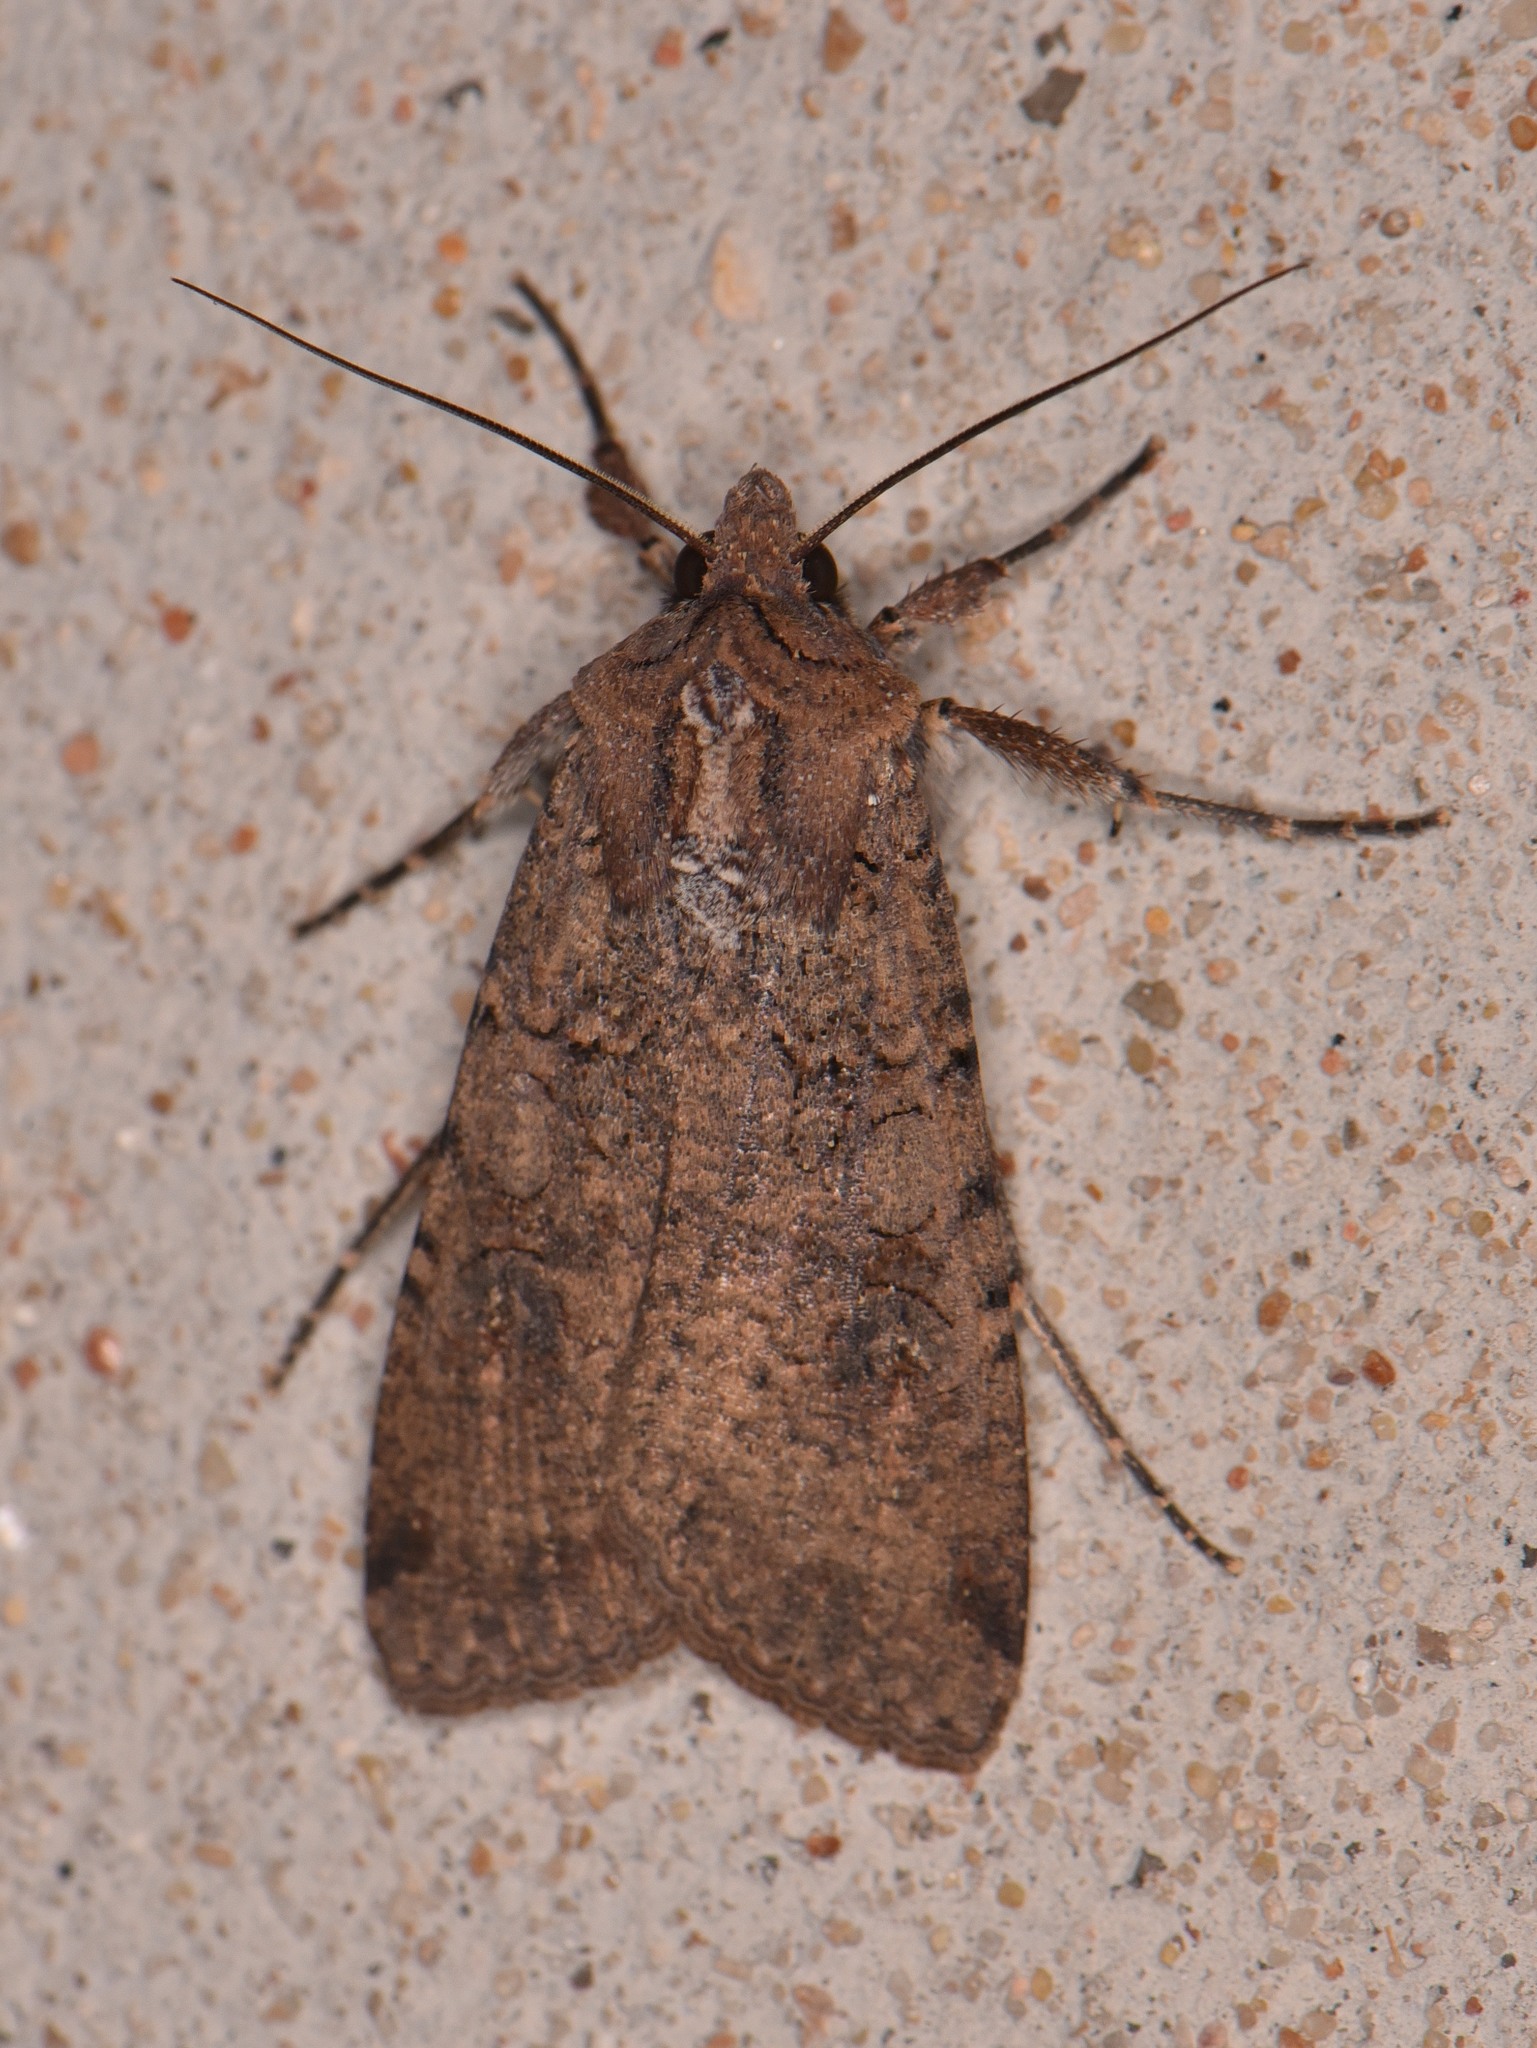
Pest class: cutworms